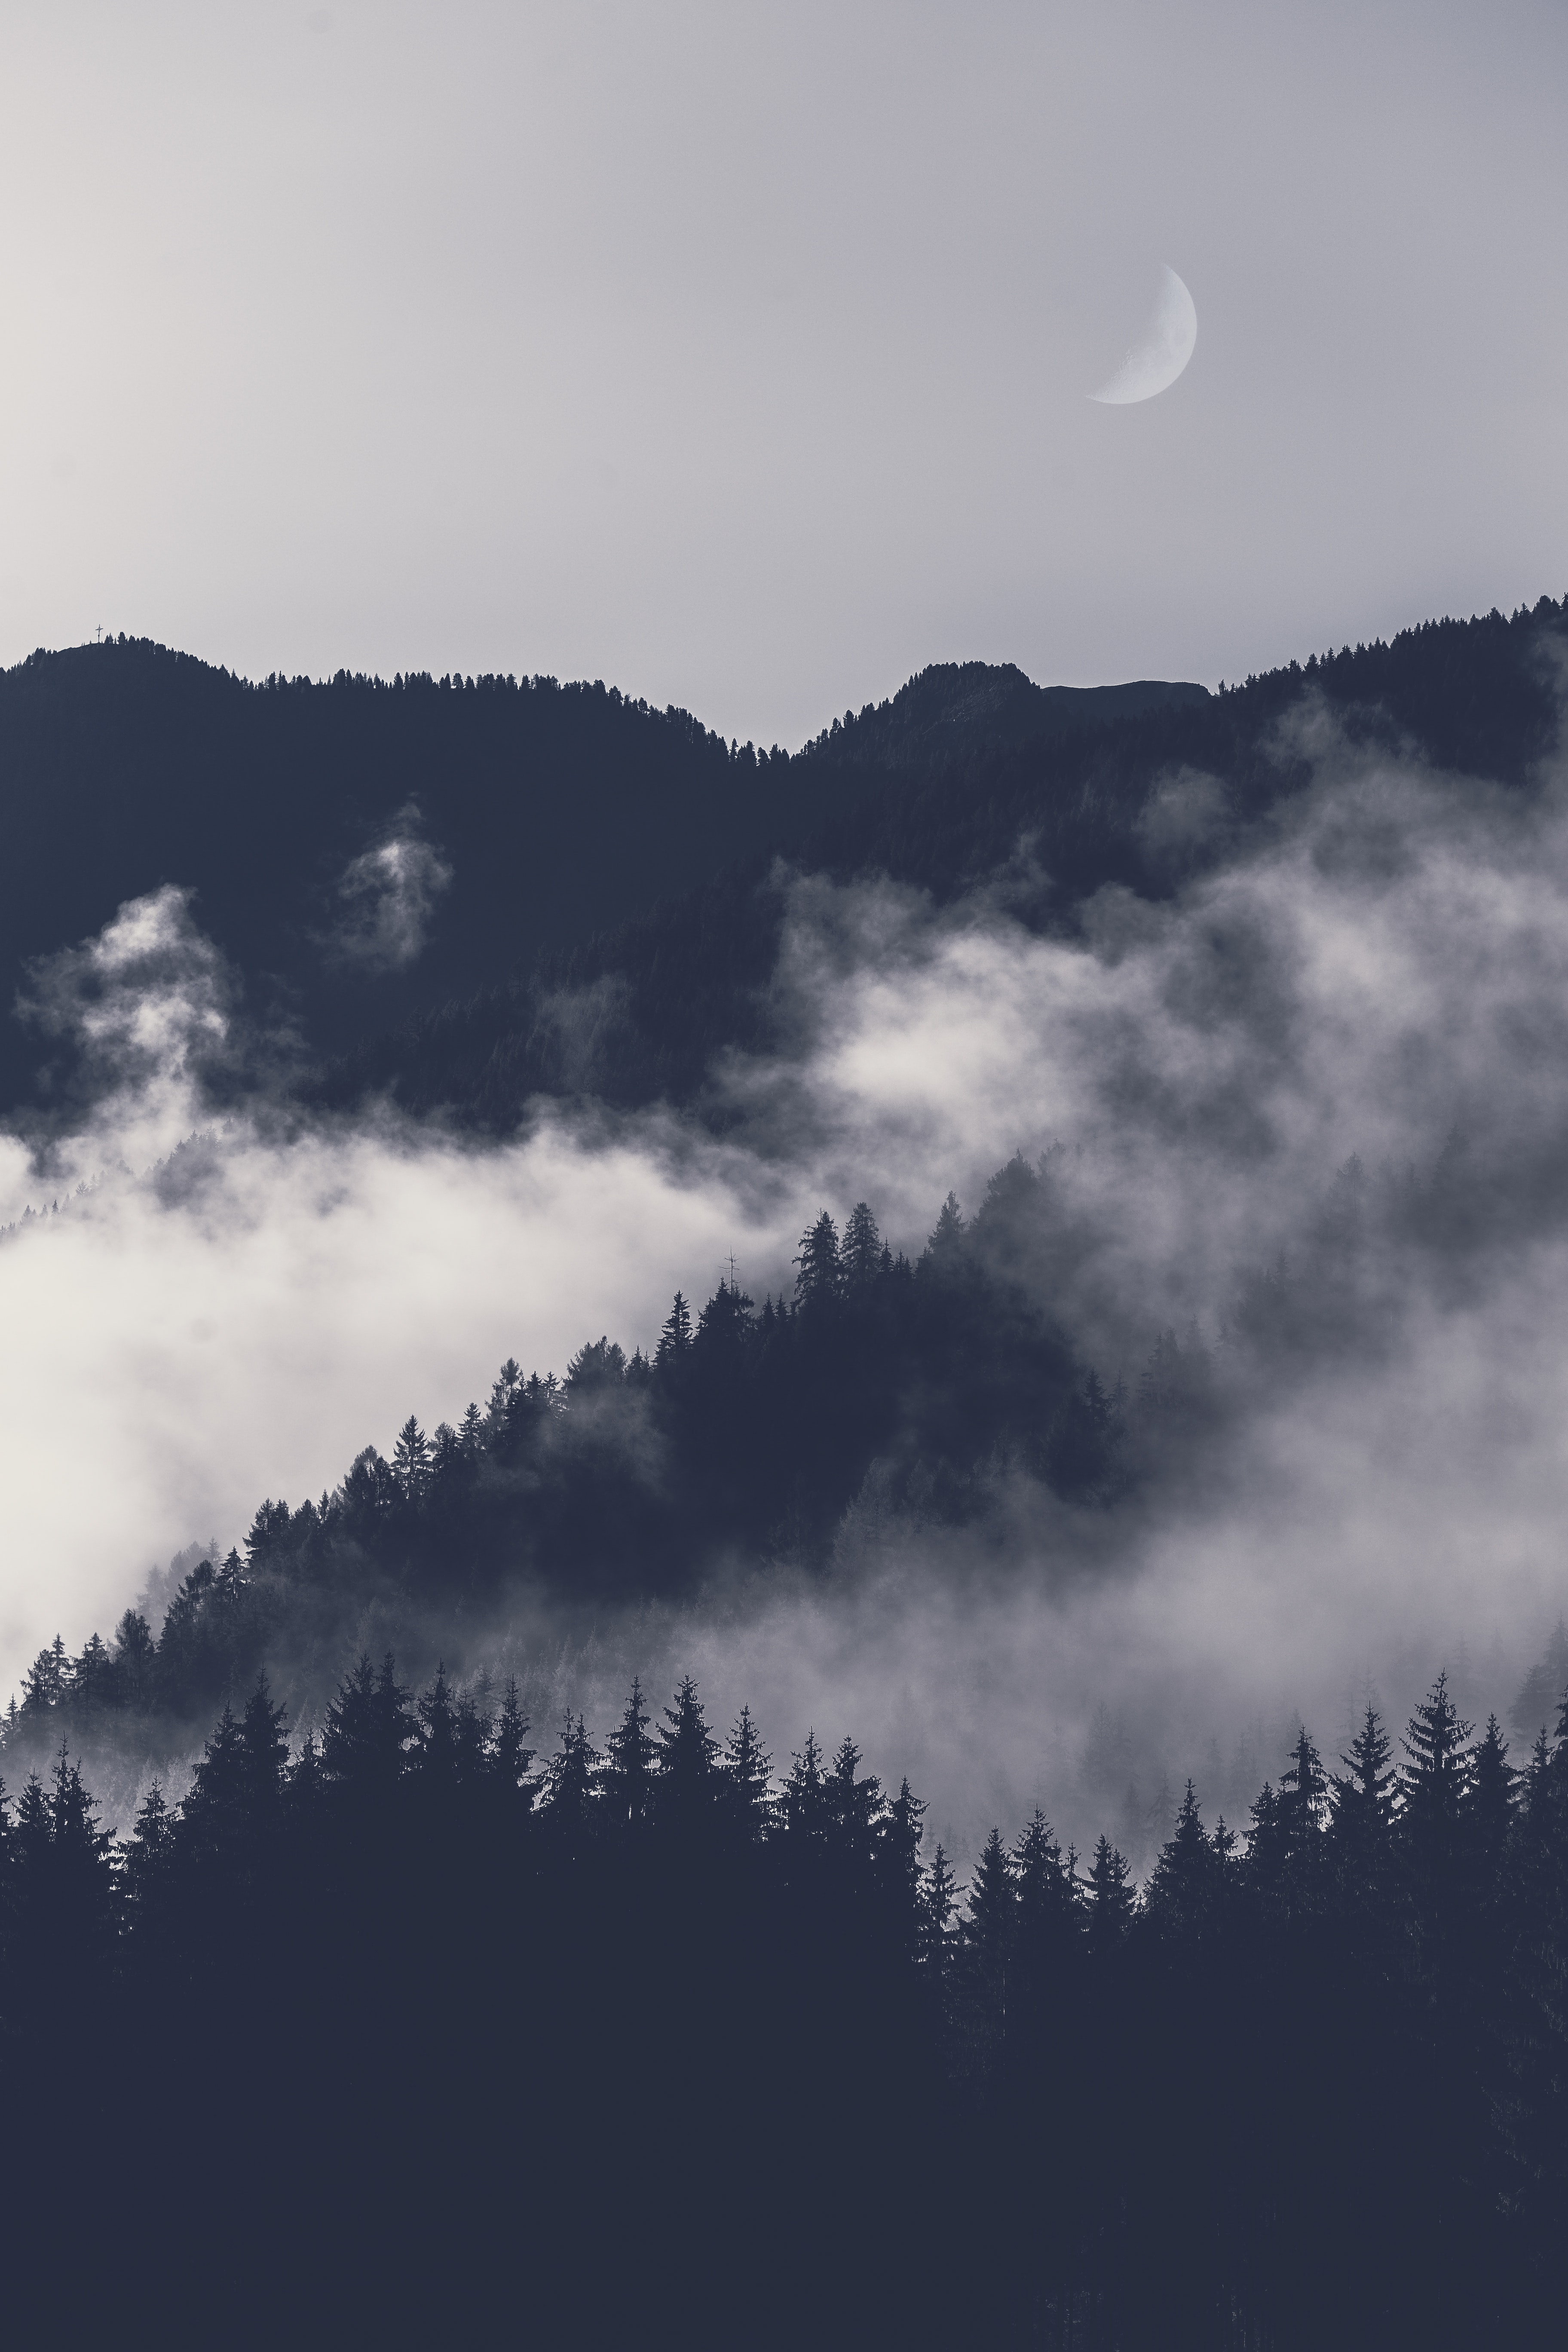
sky, cloud, atmospheric phenomenon, mountainous landforms, mountain, atmosphere, daytime, morning, mist, wilderness, fog, tree, mountain range, hill, hill station, evening, highland, meteorological phenomenon, ridge, sunlight, calm, horizon, haze, landscape, alps, forest, geological phenomenon, dusk, cumulus, national park, night, world, ocean, sunset, summit